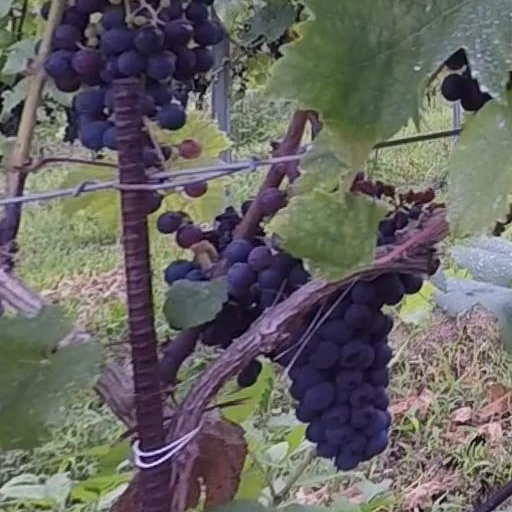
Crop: grape